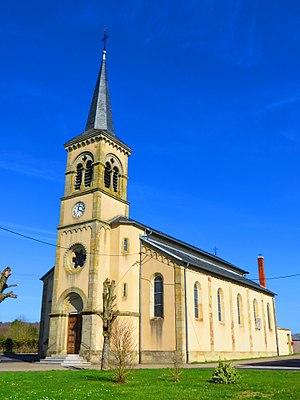
Frémestroff Église Saint-Joseph
Frémestroff est une commune française située dans le département de la Moselle et le bassin de vie de la Moselle-Est, en région Grand Est.